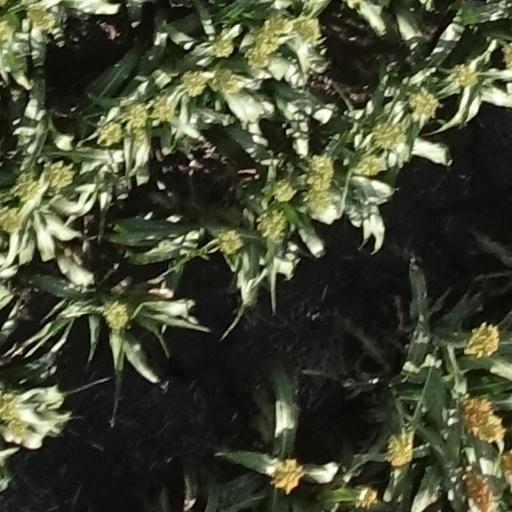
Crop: sorghum